Øyvind Staveland

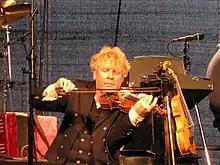
Øyvind Staveland in concert with Vamp on Lindesnes.

Øyvind Staveland (born May 20, 1960) was the founder of the Norwegian band Vamp together with Torbjørn Økland in 1991.